Christoph Butterwegge

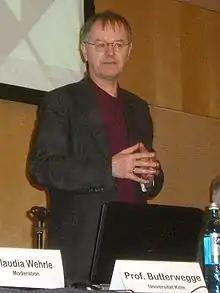
Butterwegge at a panel discussion on the subject of poverty in Germany (2013)

Butterwegge joined the Social Democratic Party in July 1970 and was active in the Dortmund branch of the Jusos, the SPD's youth organization. As a member of the Marxist-influenced "Juso Left" movement, he was elected as a member of the Juso district executive committee. In this position, Butterwegge was a vocal opponent of newly elected Chancellor and fellow party member Helmut Schmidt and accused him of undermining the interests of workers. In 1975, Butterwegge was expelled from the SPD. Butterwegge later documented and commented on the process that led to his explosion, as well as the motives for his involvement in the Jusos in his book "Parteiordnungsverfahren in der SPD".